Marcel Boekhoorn

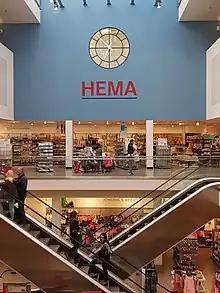
Inside HEMA on Nieuwendijk, Amsterdam, 2017

Privately, and through his investment vehicle of Ramphastos Investments, Boekhoorn holds interests in over 30 companies with a combined turnover of almost €5 billion, varying from financial and business services, retail, gaming, health care, new materials and advanced manufacturing. Former and current investments include: